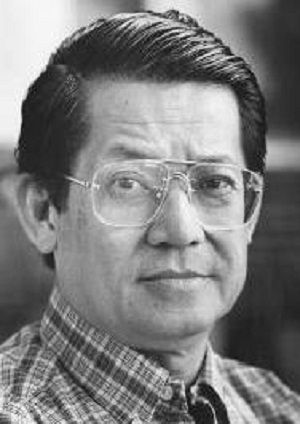
เบนิกโน อากีโน จูเนียร์

กล่องข้อมูล ผู้ดำรงตำแหน่ง| name = เบนิกโน อากีโน จูเนียร์ Benigno Aquino, Jr.
| image =Ninoy Aquino 3.jpg
| order = วุฒิสภาของประเทศฟิลิปปินส์|วุฒิสมาชิกของฟิลิปปินส์
| term_start =30 ธันวาคม พ.ศ. 2510
| term_end = 23 กันยายน พ.ศ. 2515
| spouse = คอราซอน อากีโน
| signature = Benigno Aquino Jr. Signature.svg
เบนิกโน ไซมอน "นินอย" อากีโน จูเนียร์ (Benigno Simeon "Ninoy" Aquino, Jr., "เกิด" 27 พฤศจิกายน พ.ศ. 2475 "ถึงแก่อสัญกรรม" 21 สิงหาคม พ.ศ. 2526) หรือรู้จักกันดีในชื่อ "เบนิกโน อากีโน จูเนียร์" (Benigno Aquino, Jr.) ดำรงตำแหน่งเป็นวุฒิสภาของประเทศฟิลิปปินส์|วุฒิสมาชิกของฟิลิปปินส์
หมวดหมู่:บุคคลที่เกิดในปี พ.ศ. 2475
หมวดหมู่:บุคคลที่เสียชีวิตในปี พ.ศ. 2526
หมวดหมู่:คริสต์ศาสนิกชนนิกายโรมันคาทอลิกชาวฟิลิปปินส์
หมวดหมู่:บุคคลจากจังหวัดตาร์ลัก